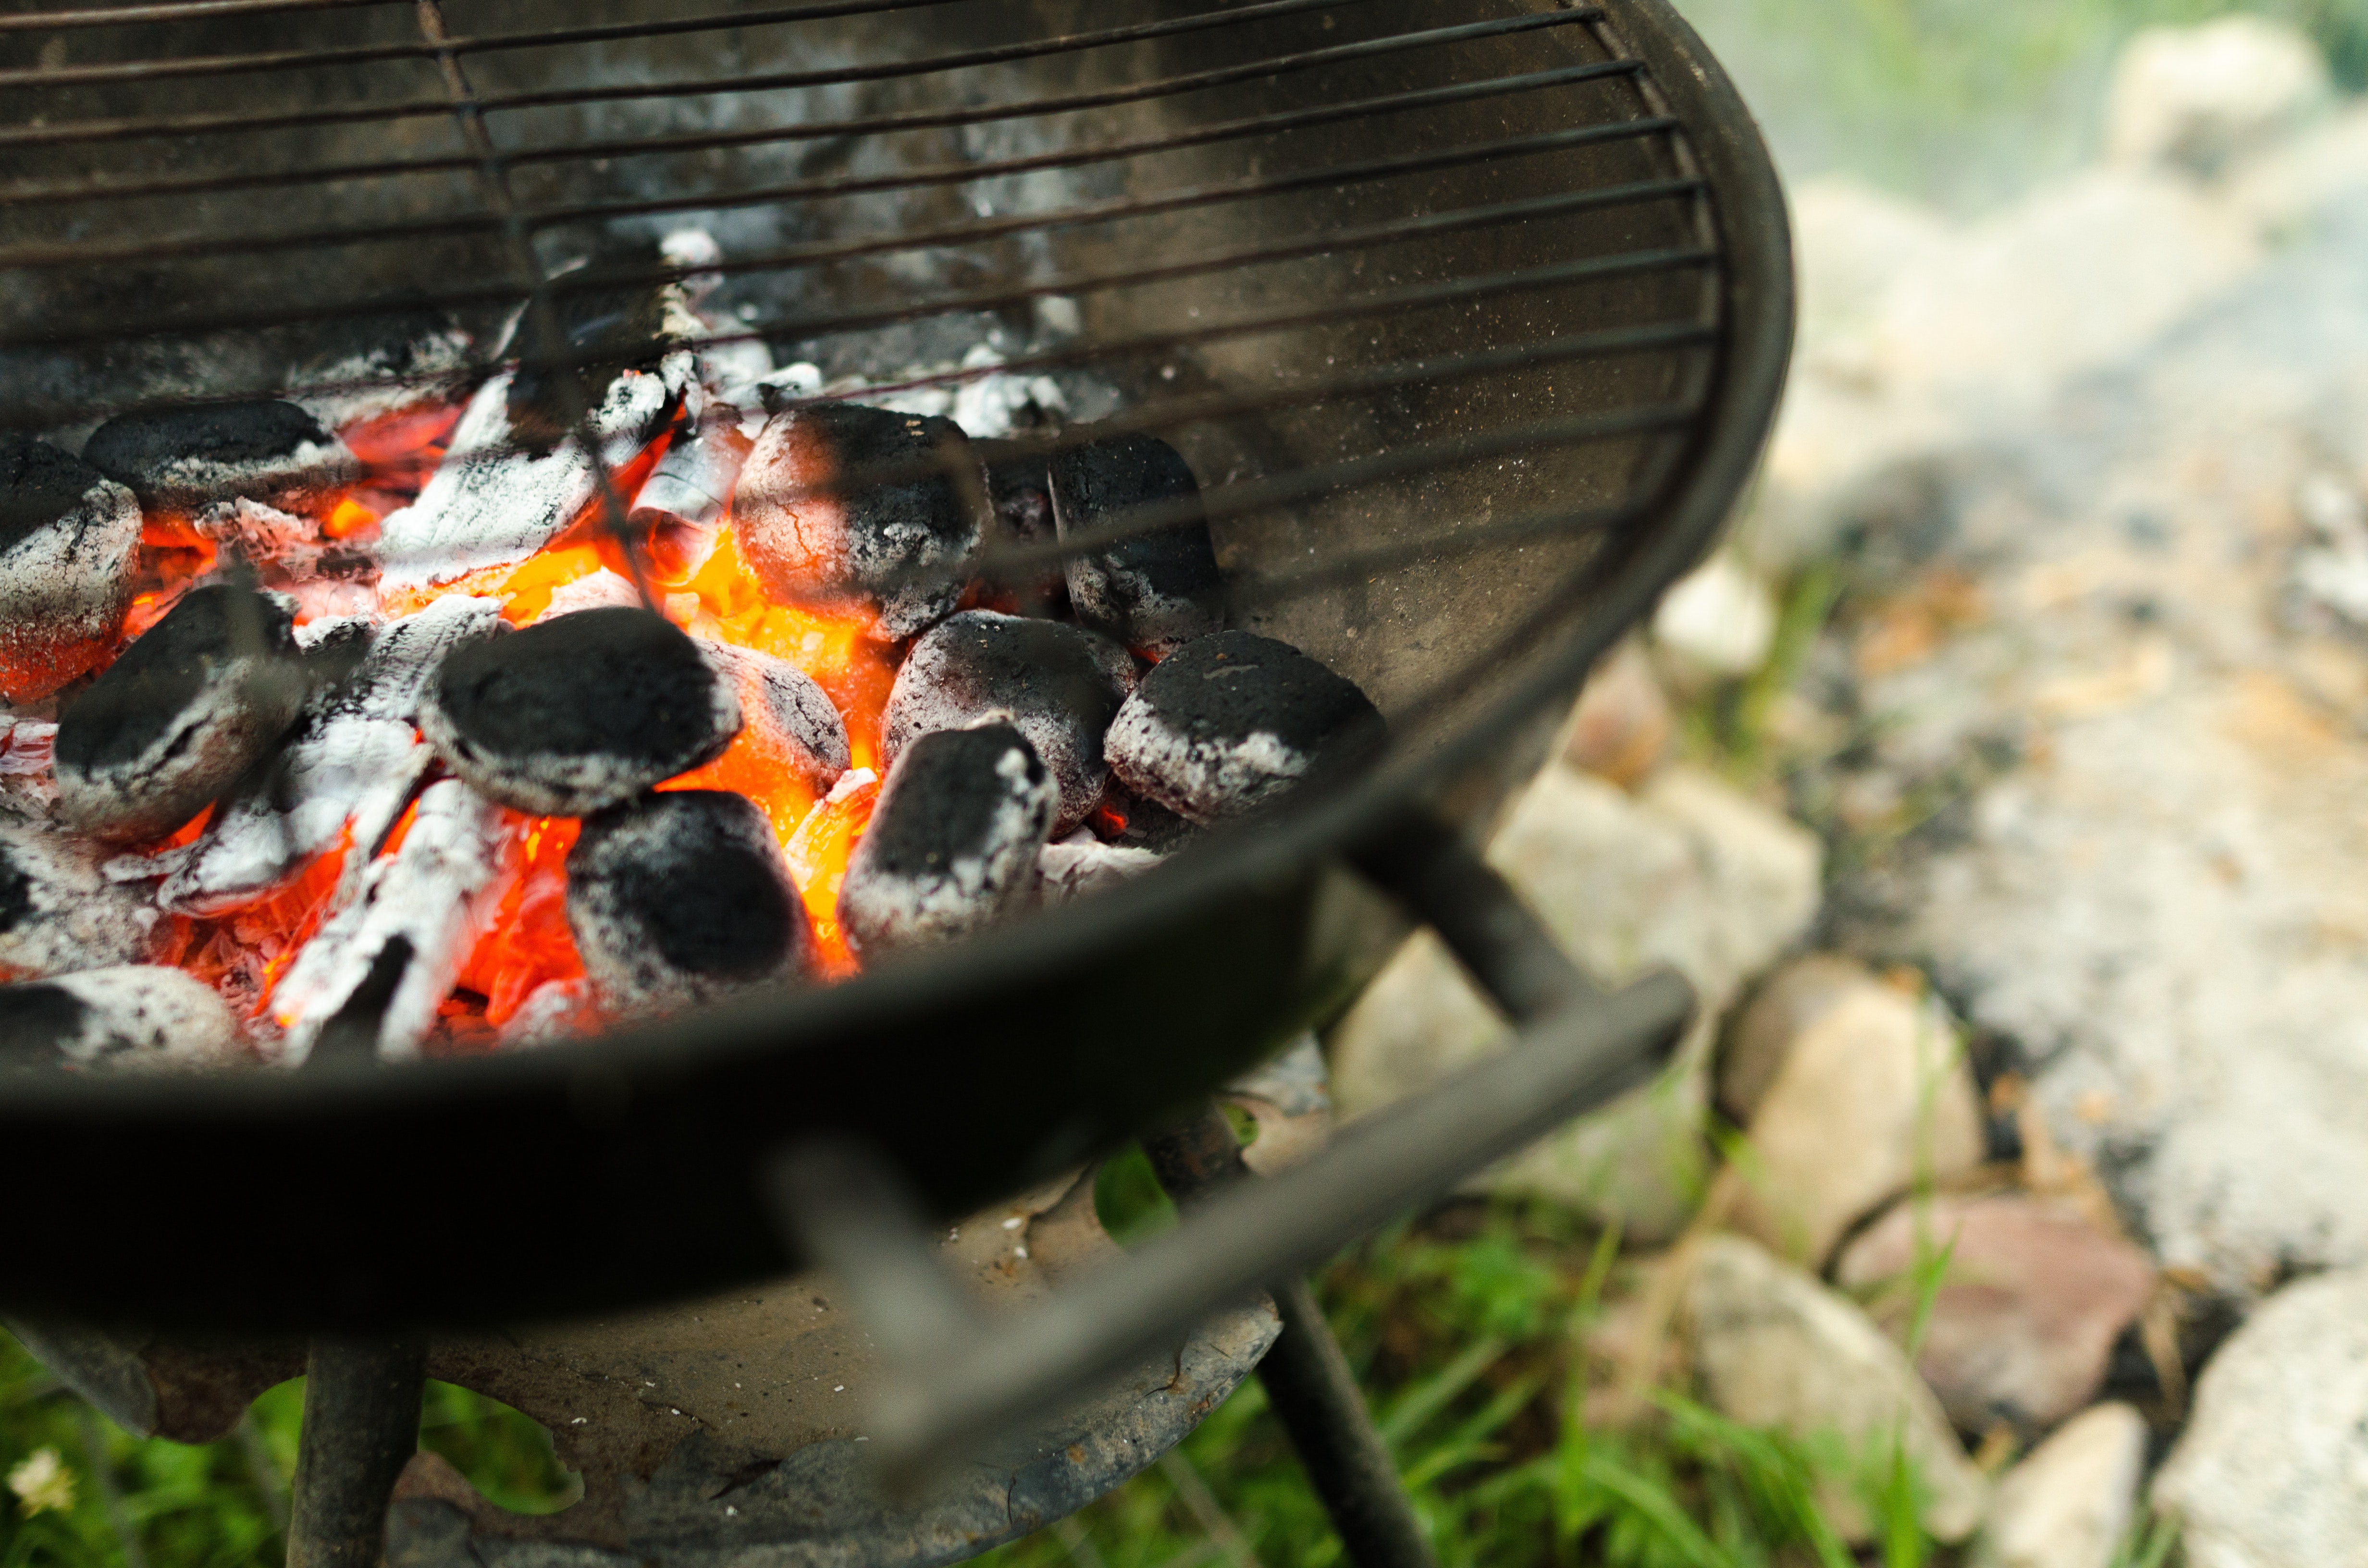
barbecue, charcoal, barbecue grill, outdoor grill, grilling, cuisine, cooking, food, dish, cookware and bakeware, recipe, Outdoor grill rack topper, grillades, roasting